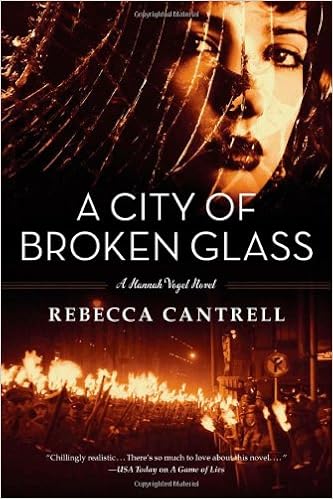
A City of Broken Glass (Hannah Vogel, Book 4)
Category: Books
Review “Cantrell's books are a blast.” ― Boston Herald on A Game of Lies “Chillingly realistic... There's so much to love about this novel.” ― USA Today on A Game of Lies “A race-against-the-clock thriller… Cantrell keeps the close calls and cliff-hangers coming.” ― Kirkus Reviews on A Night of Long Knives “Set in 1931 Berlin, Cantrell's scrupulously researched debut tolls a somber dirge for Weimar Germany in its last days…this unforgettable novel, which can be as painful to read as the history it foreshadows, builds to an appropriately bittersweet ending.” ― Publishers Weekly, starred review, on A Trace of Smoke About the Author Award-winning author REBECCA CANTRELL majored in German, Creative Writing, and History at the Freie Universität of Berlin and Carnegie Mellon University. She currently lives in Hawaii with her husband and son.
Features: In Rebecca Cantrell's | A City of Broken | Glass, journalist Hannah Vogel is in Poland with her son Anton to cover the 1938 St. Martin festival when she hears that 12,000 Polish Jews have been deported from Germany. Hannah drops everything to get the story on the refugees, and walks directly into danger. | Kidnapped by the SS, and driven across the German border, Hannah is rescued by Anton and her lover, Lars Lang, who she had presumed dead two years before. Hannah doesn't know if she can trust Lars again, with her heart or with her life, but she has little choice. Injured in the escape attempt and wanted by the Gestapo, Hannah and Anton are trapped with Lars in Berlin. While Hannah works on an exit strategy, she helps to search for Ruth, the missing toddler of her Jewish friend Paul, who was disappeared during the deportation. | Trapped in Nazi Germany with her son just days before Kristallnacht, the Night of Broken Glass, Hannah knows the dangers of staying any longer than needed. But she can't turn her back on this one little girl, even if it plunges her and her family into danger.